Eastern Block of the North China Craton

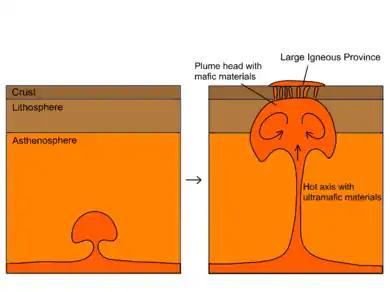

At around 2.7 billion years ago, a Large Igneous Province event with massive magmatism took place. It was caused by a mantle plume activity, which led to the stretching of the crust, the intrusion of magma and thus the melting of the lithosphere. Such a model can explain the eruption of ultramafic melts and thus the generation of komatiites and mafic rocks in Luxi granite-greenstone terrane. The axis of the plume consisted of hot ultramafic material with low viscosity, while the head of the plume brought cooler basaltic material. Therefore, rocks have different chemistry.